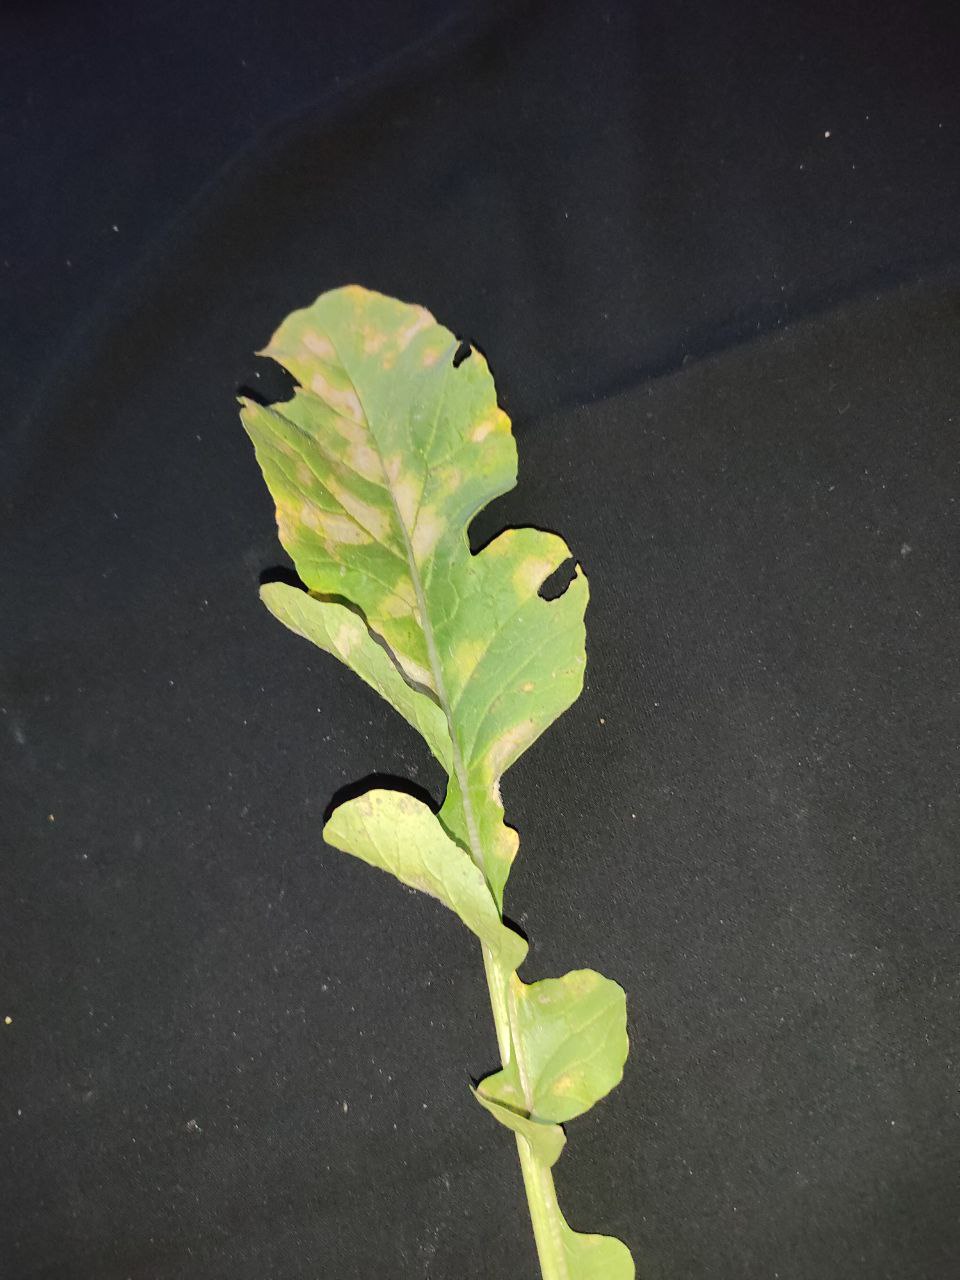
Label: Mosaic virus